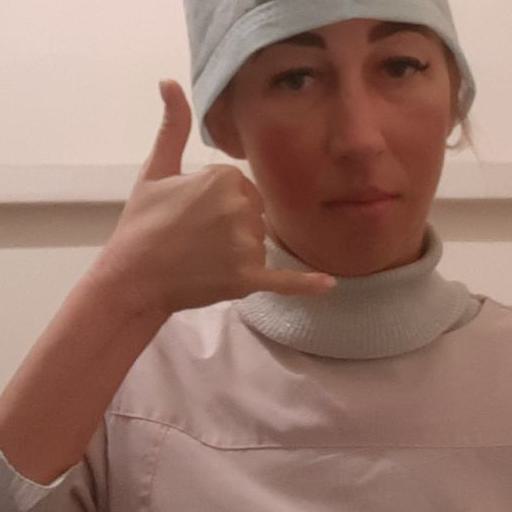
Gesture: call